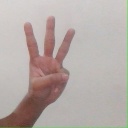
अक्षर: व